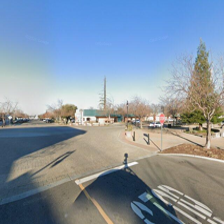
Label: streetView